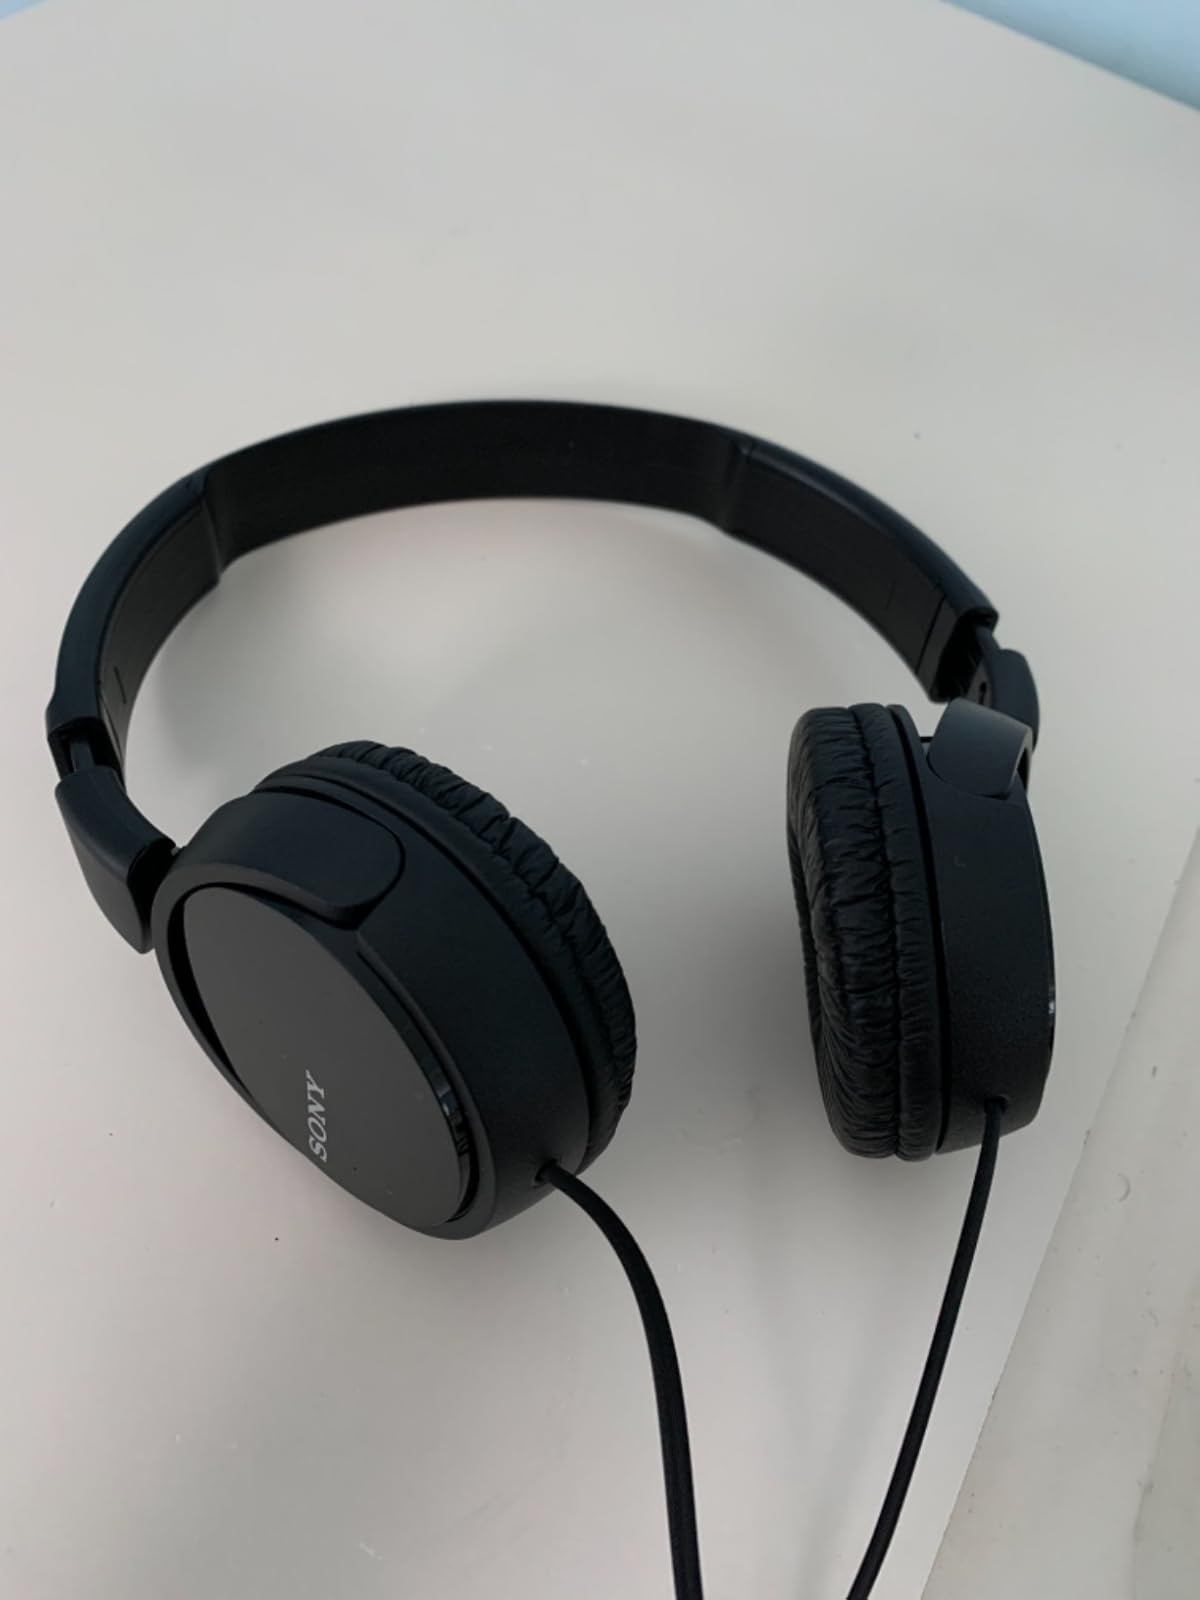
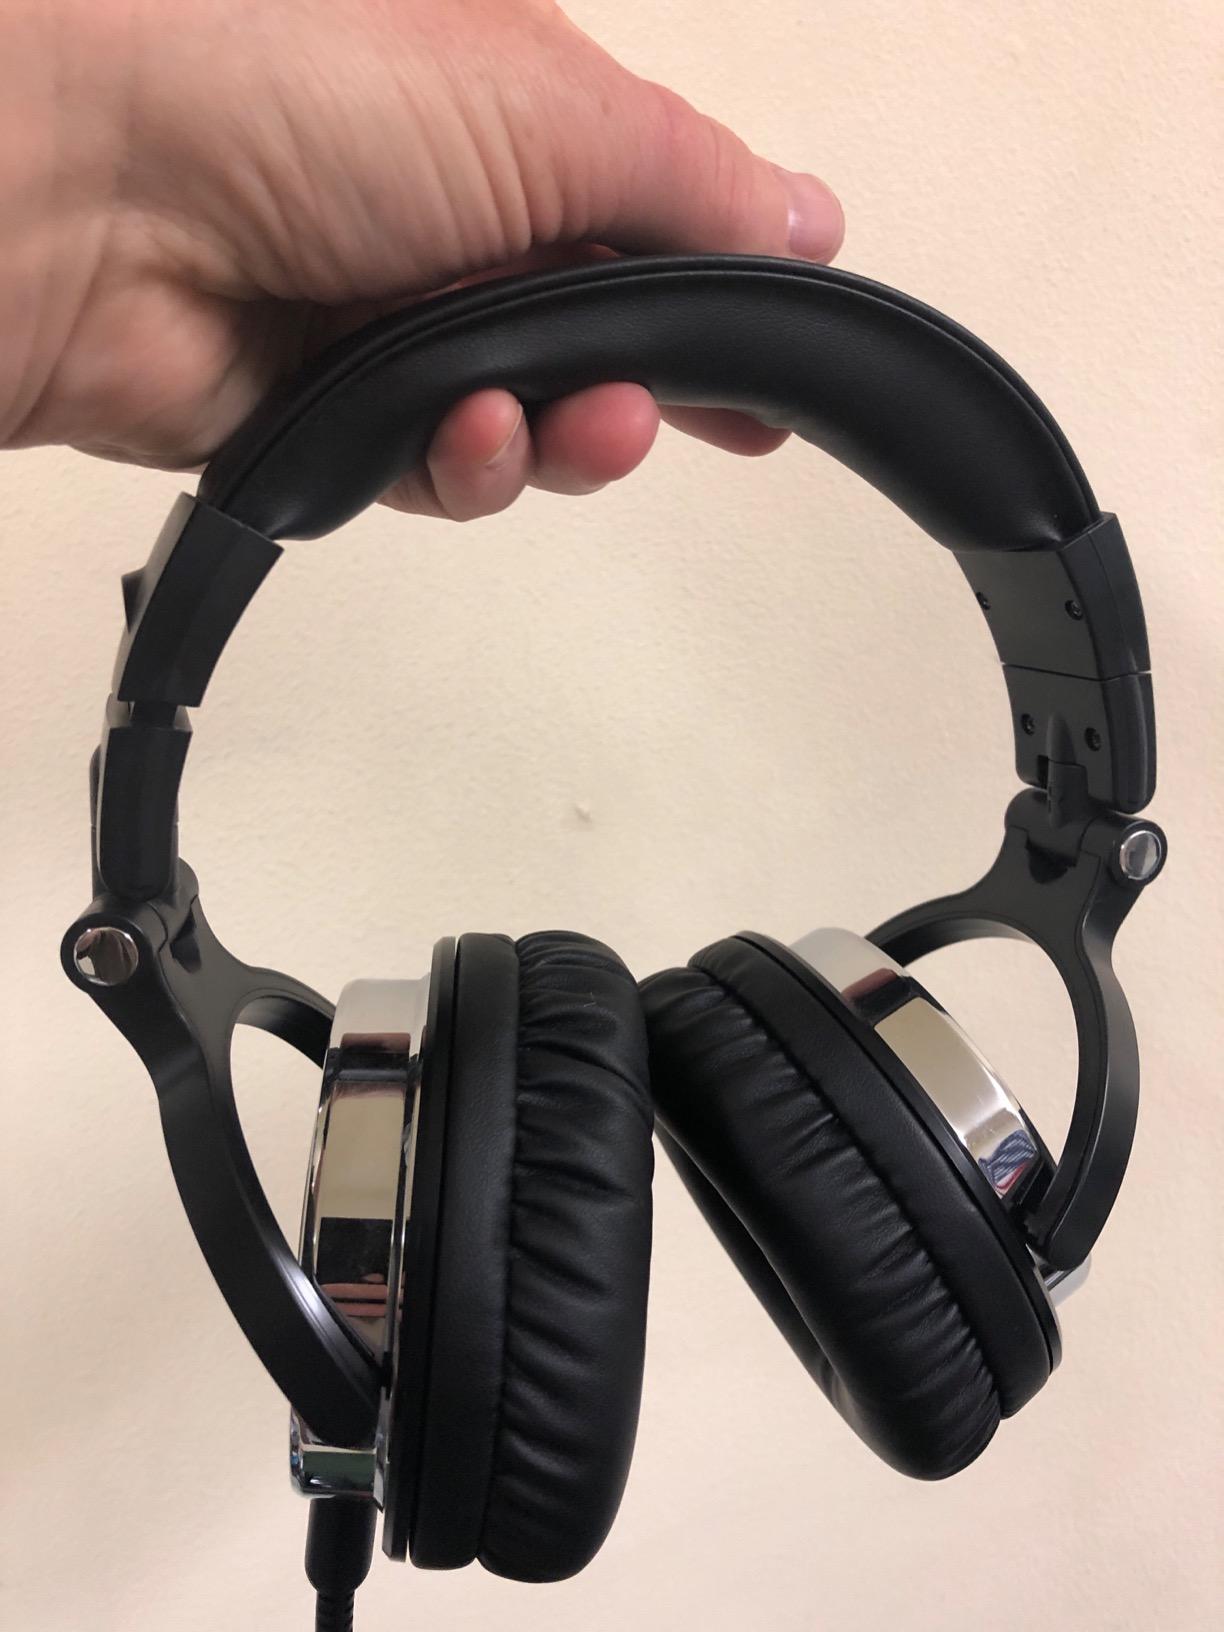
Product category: headphones
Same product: no